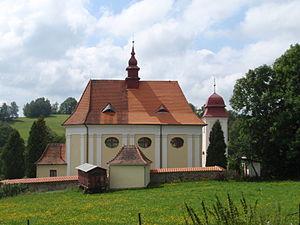
Prosetín est une commune du district de Žďár nad Sázavou, dans la région de Vysočina, en République tchèque. Sa population s'élevait à 377 habitants en 2019.